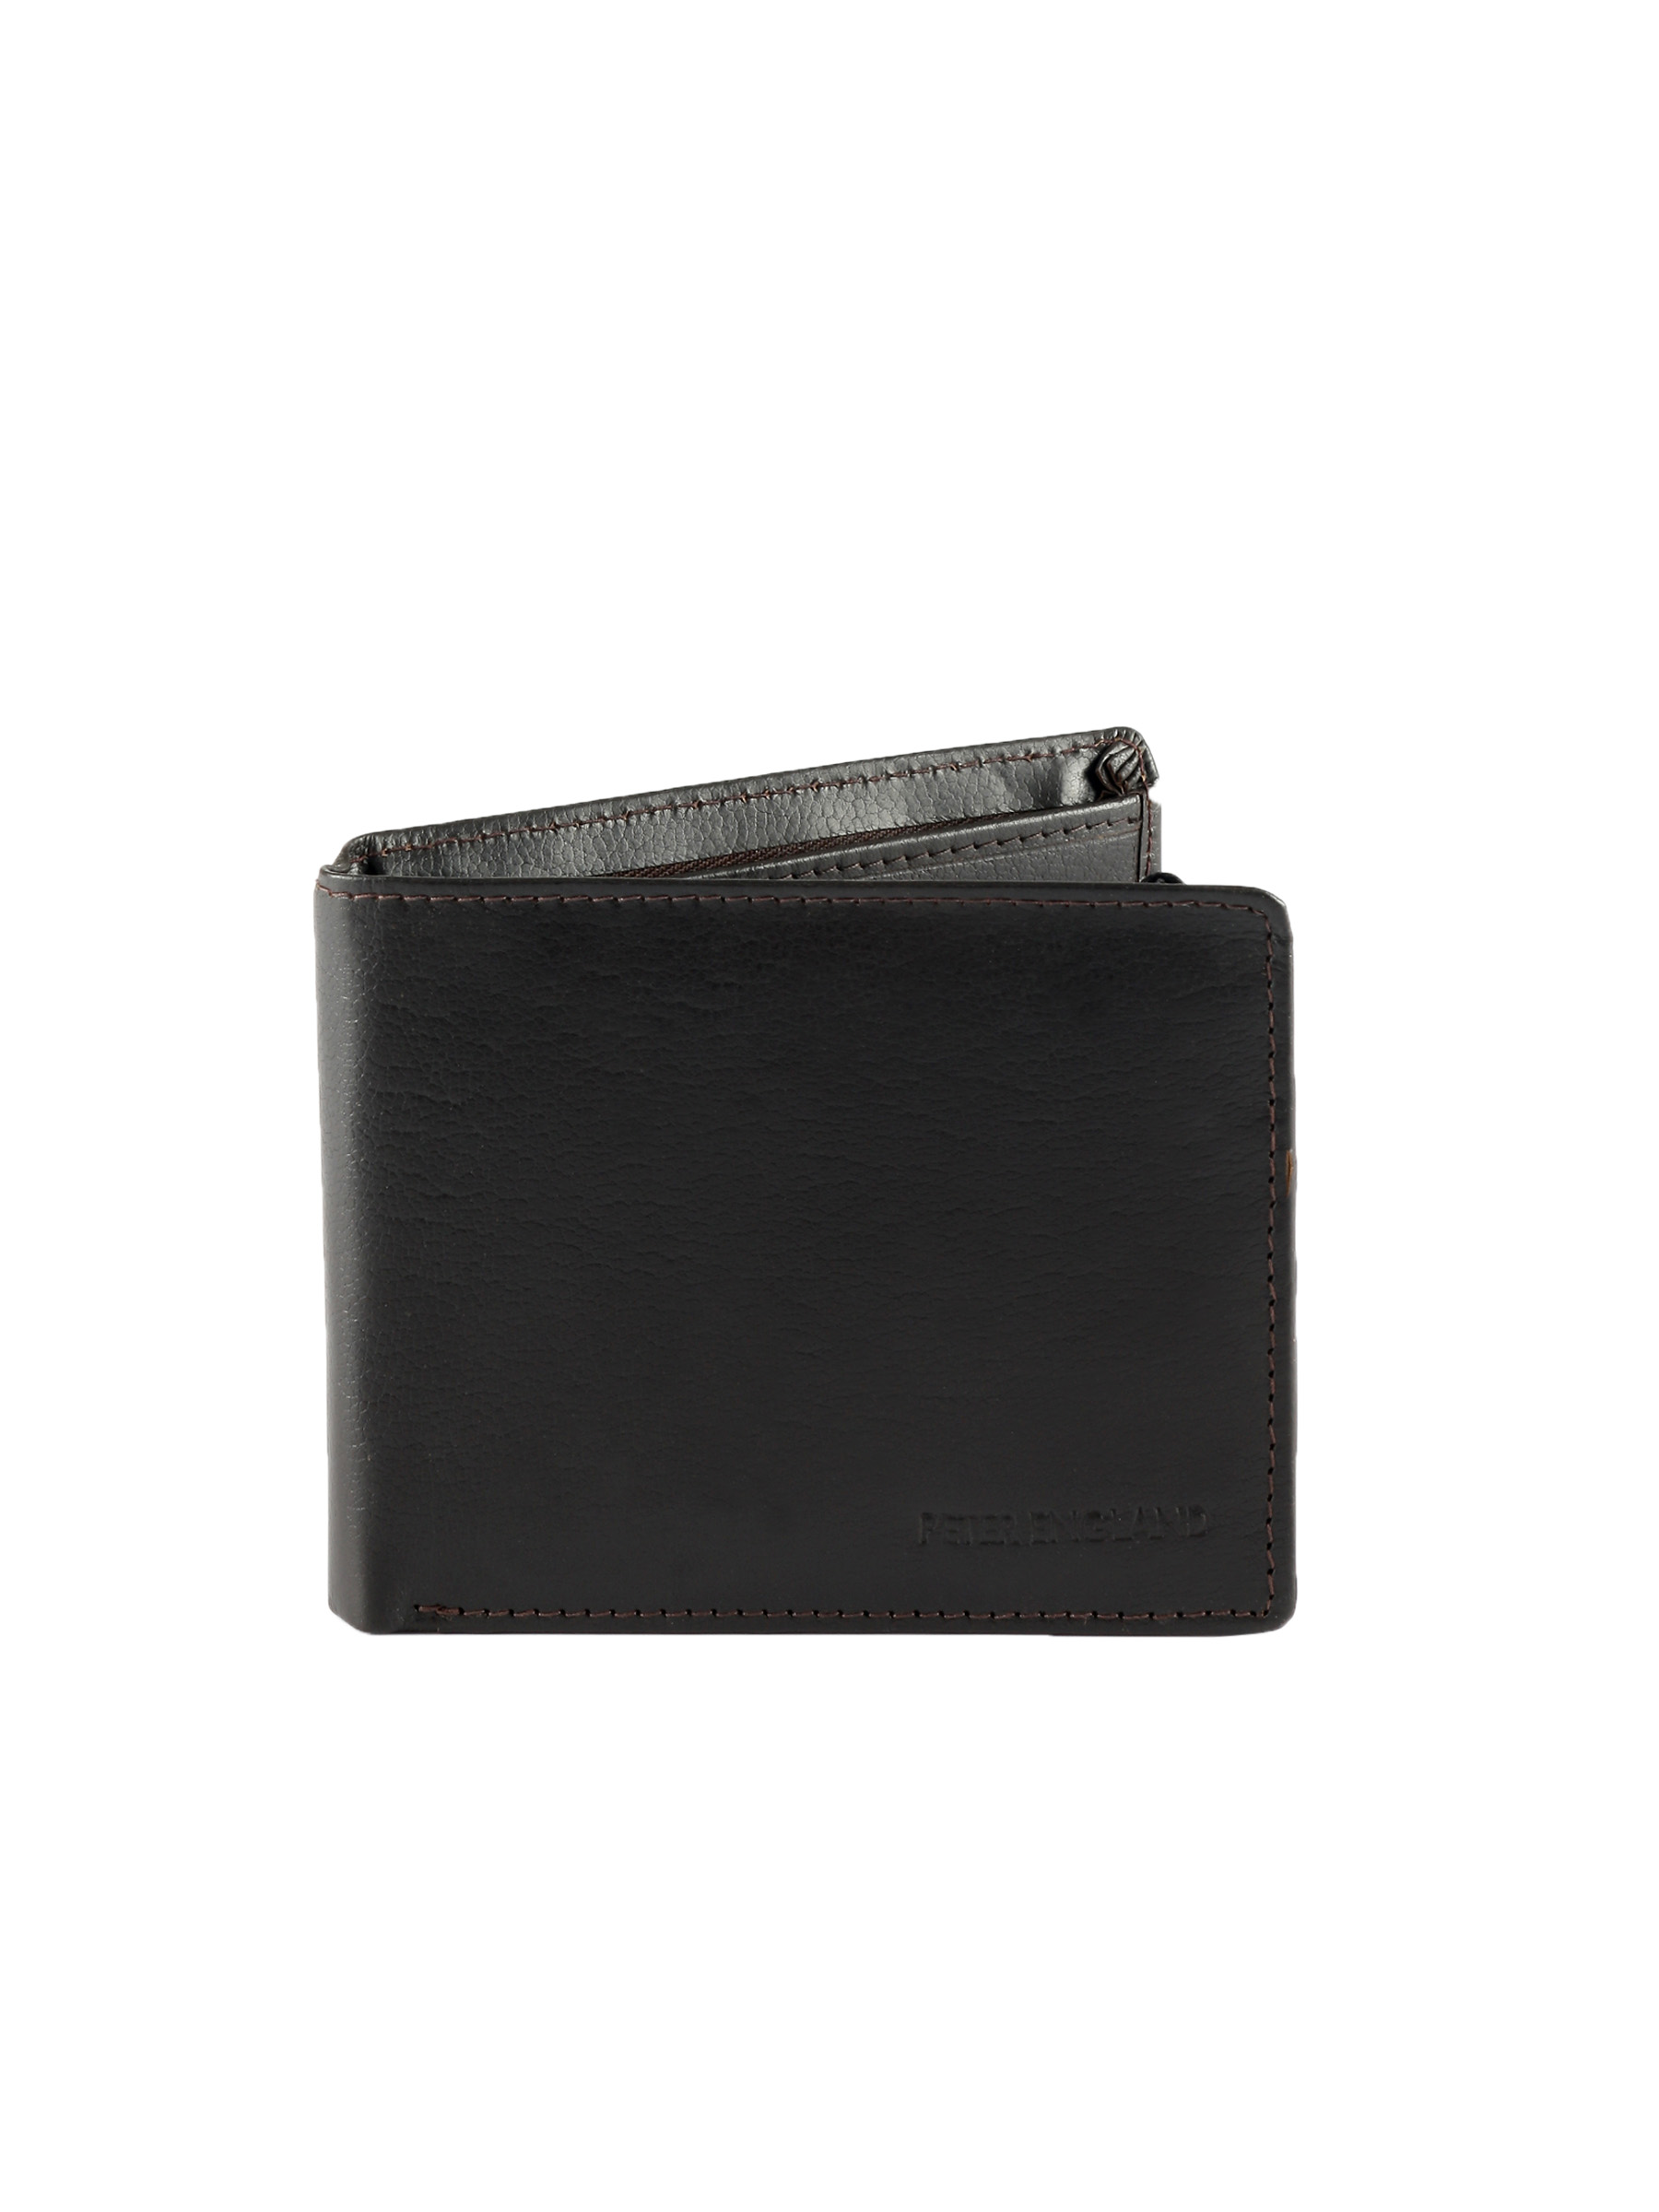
Peter England Men Statements Brown Wallet
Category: Accessories / Wallets / Wallets
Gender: Men
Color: Brown
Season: Summer 2011
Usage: Formal